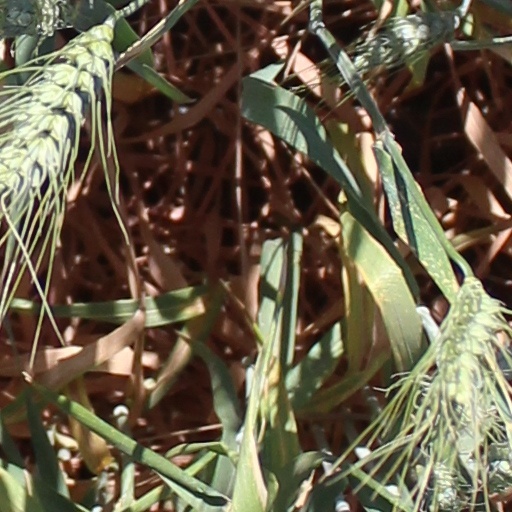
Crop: wheat